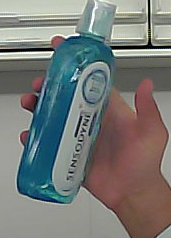
Product: sensodyne_mouthwash